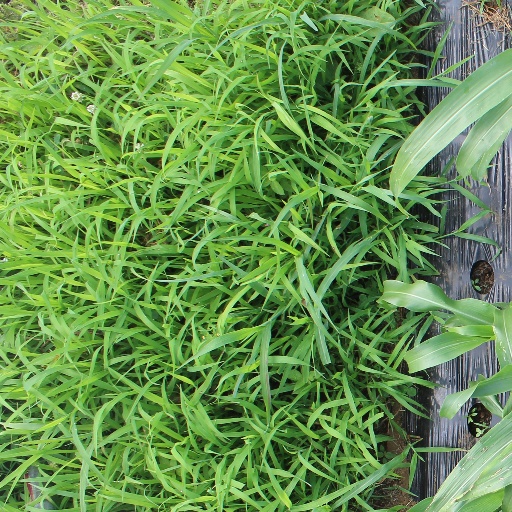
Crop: sorghum